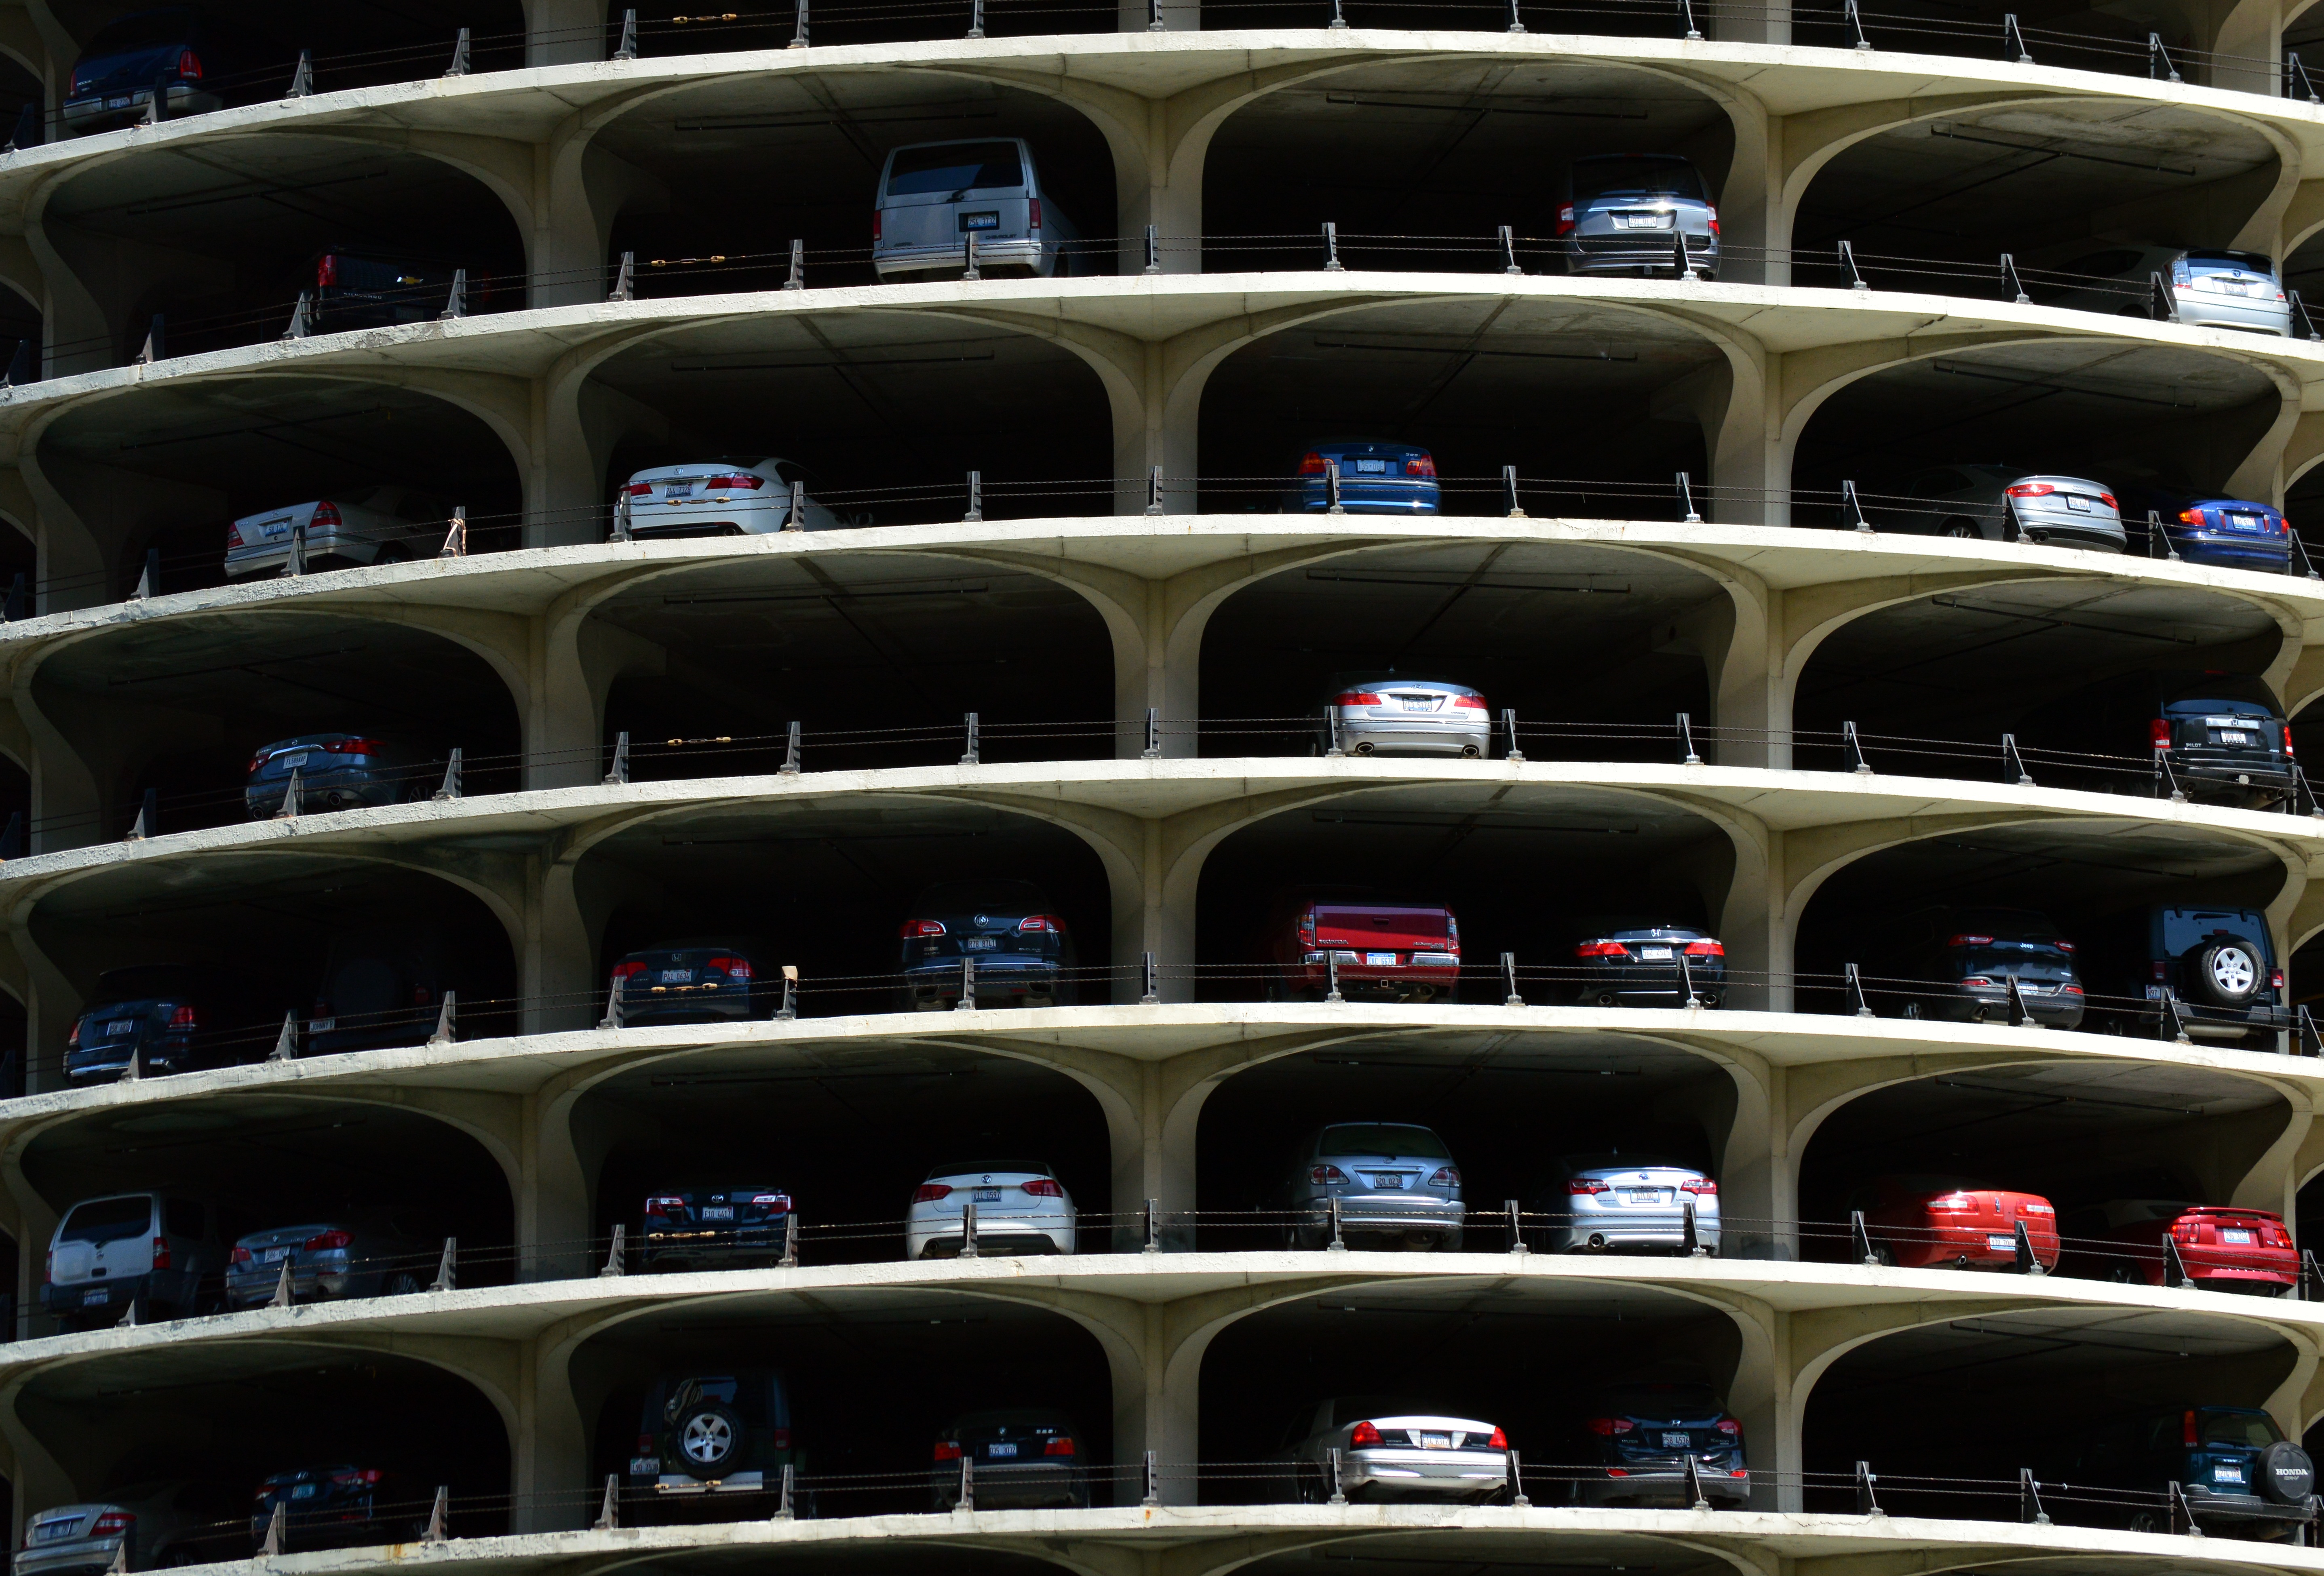
architecture, structure, car, round, spiral, building, parking, city, skyscraper, urban, downtown, vehicle, space, chicago, garage, marina, concrete, illinois, towers, cars, center, complex, vehicles, automotive exterior, sport venue